Peter of Lucedio

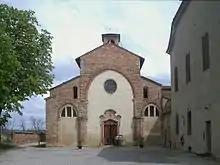
Abbey of Rivalta, where Peter's career began.

Peter (1140/1150 – 2 September 1216) was an Italian Cistercian monk and prelate. He was the abbot of Rivalta from 1180 until 1185, abbot of Lucedio (as Peter II) from 1185 until 1205, abbot of La Ferté (as Peter II) from 1205 until 1206, bishop of Ivrea from 1206 until 1208 and patriarch of Antioch (as Peter II) from 1209 until his death. He is known as Peter of Magnano, Peter of Lucedio or Peter of Ivrea.